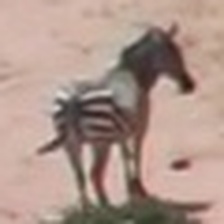
Pose orientation: back-right